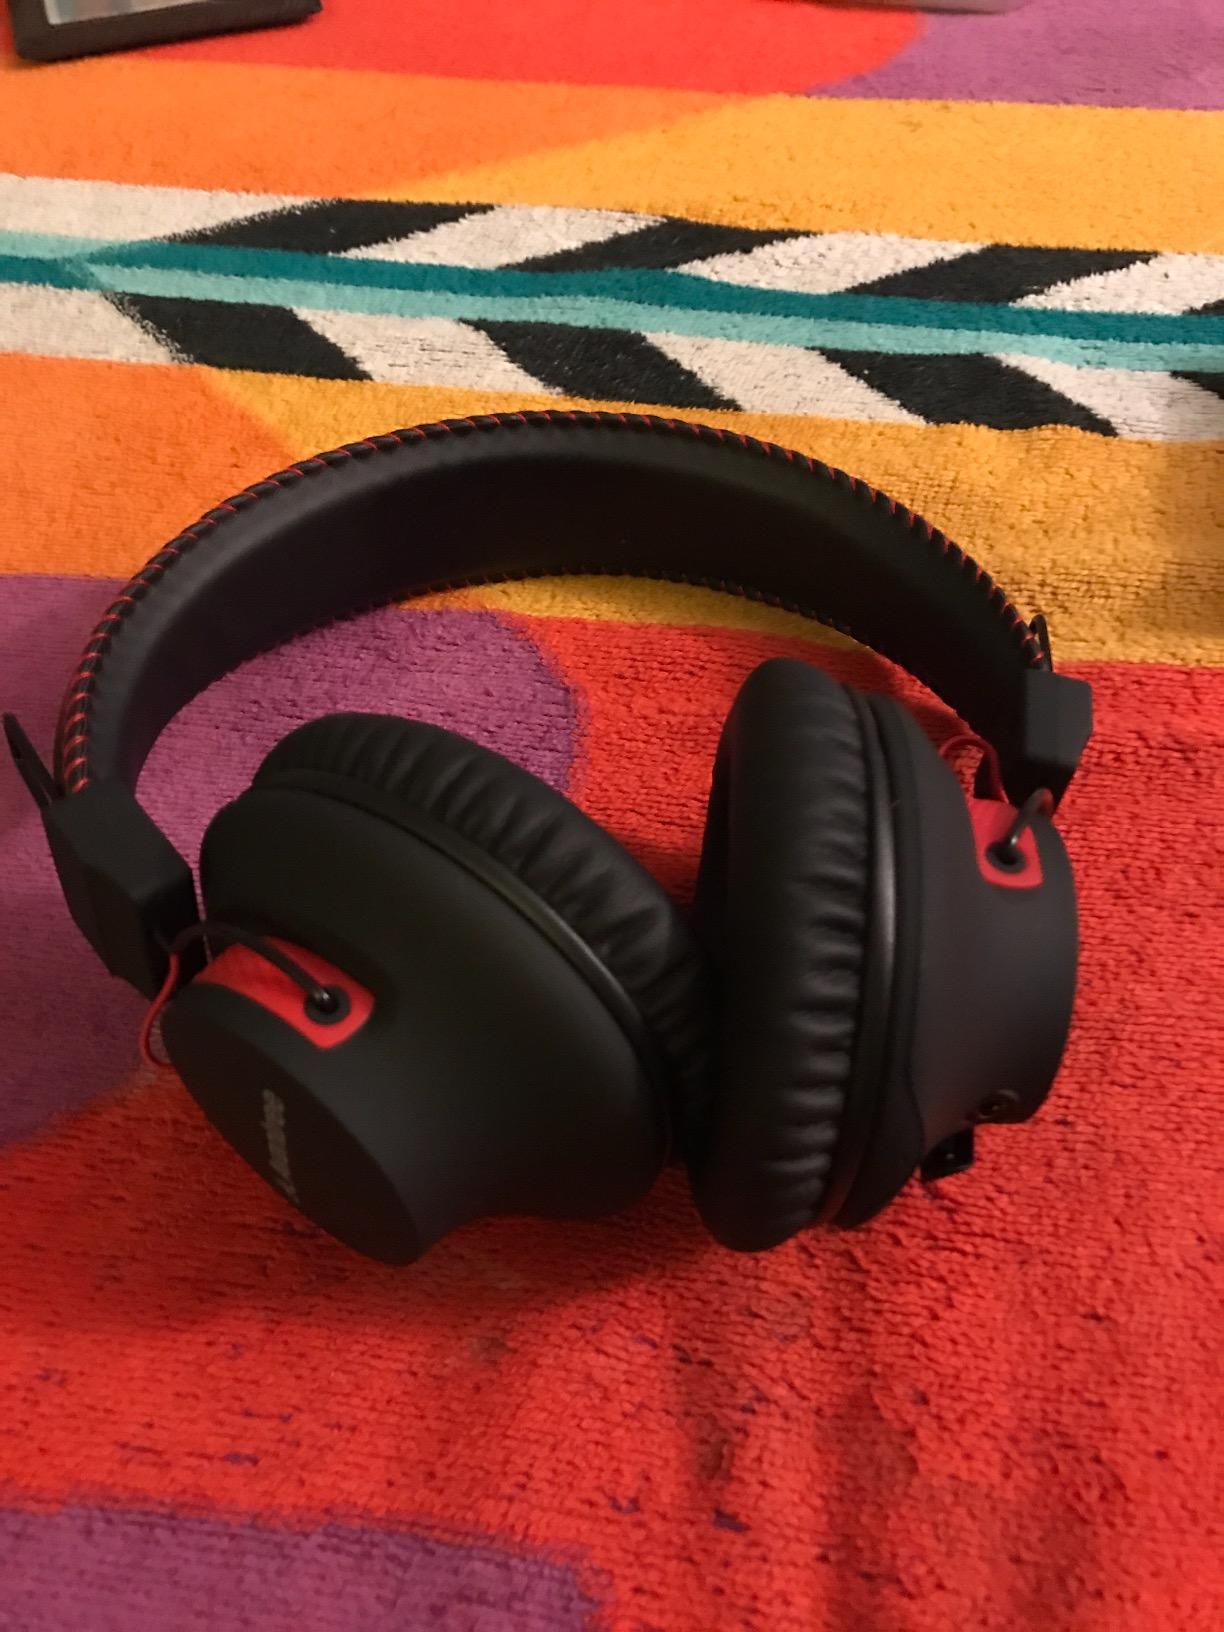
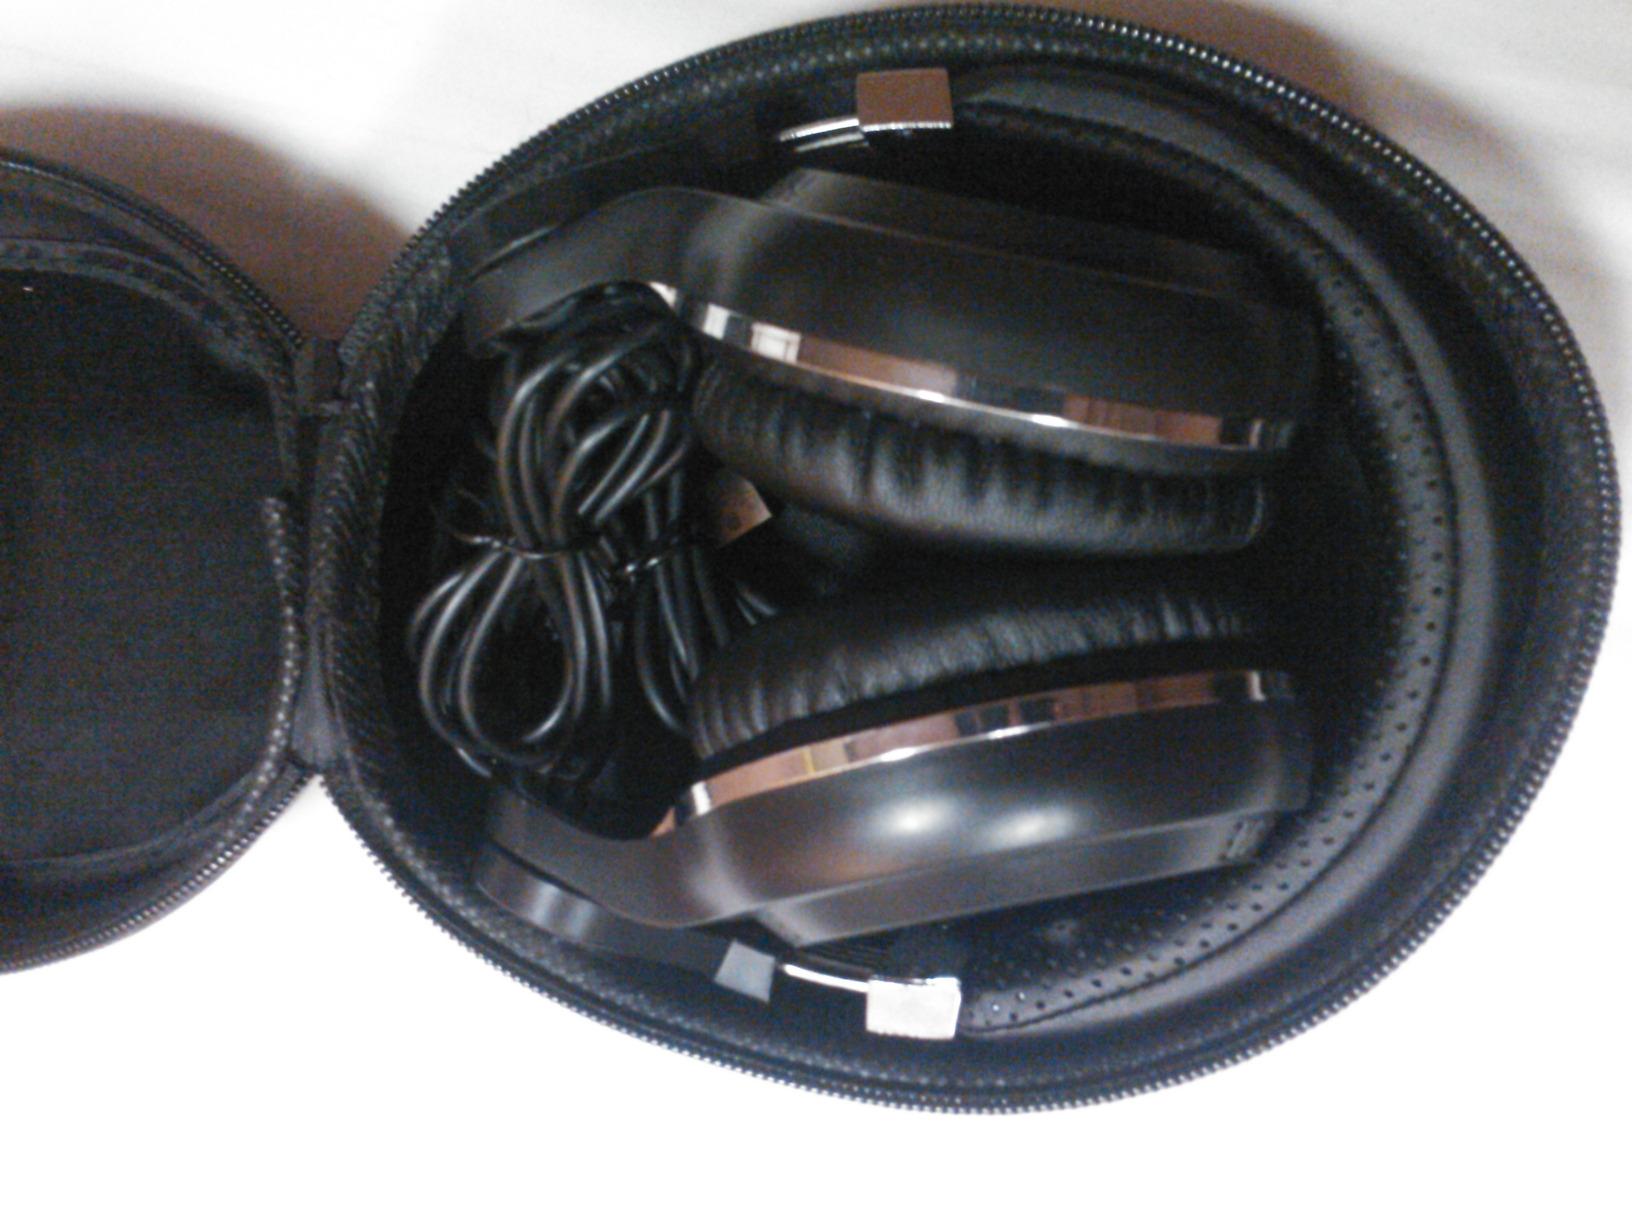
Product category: headphones
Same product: no